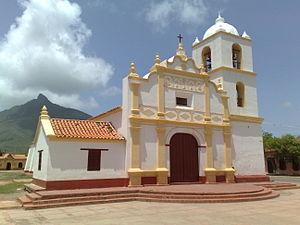
La péninsule de Paraguaná est située dans le nord de l'État de Falcón au Venezuela. Elle a une superficie de 3 405 km².